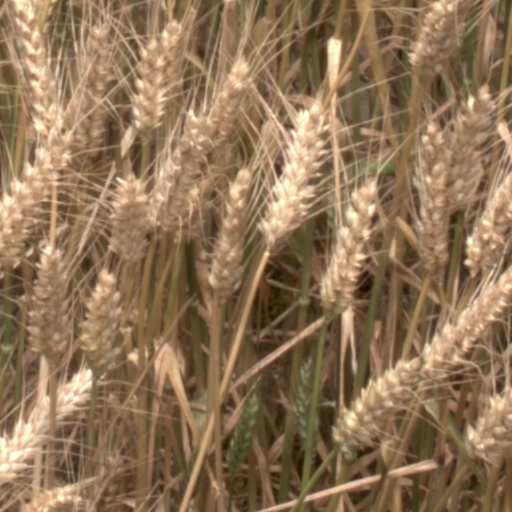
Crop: wheat